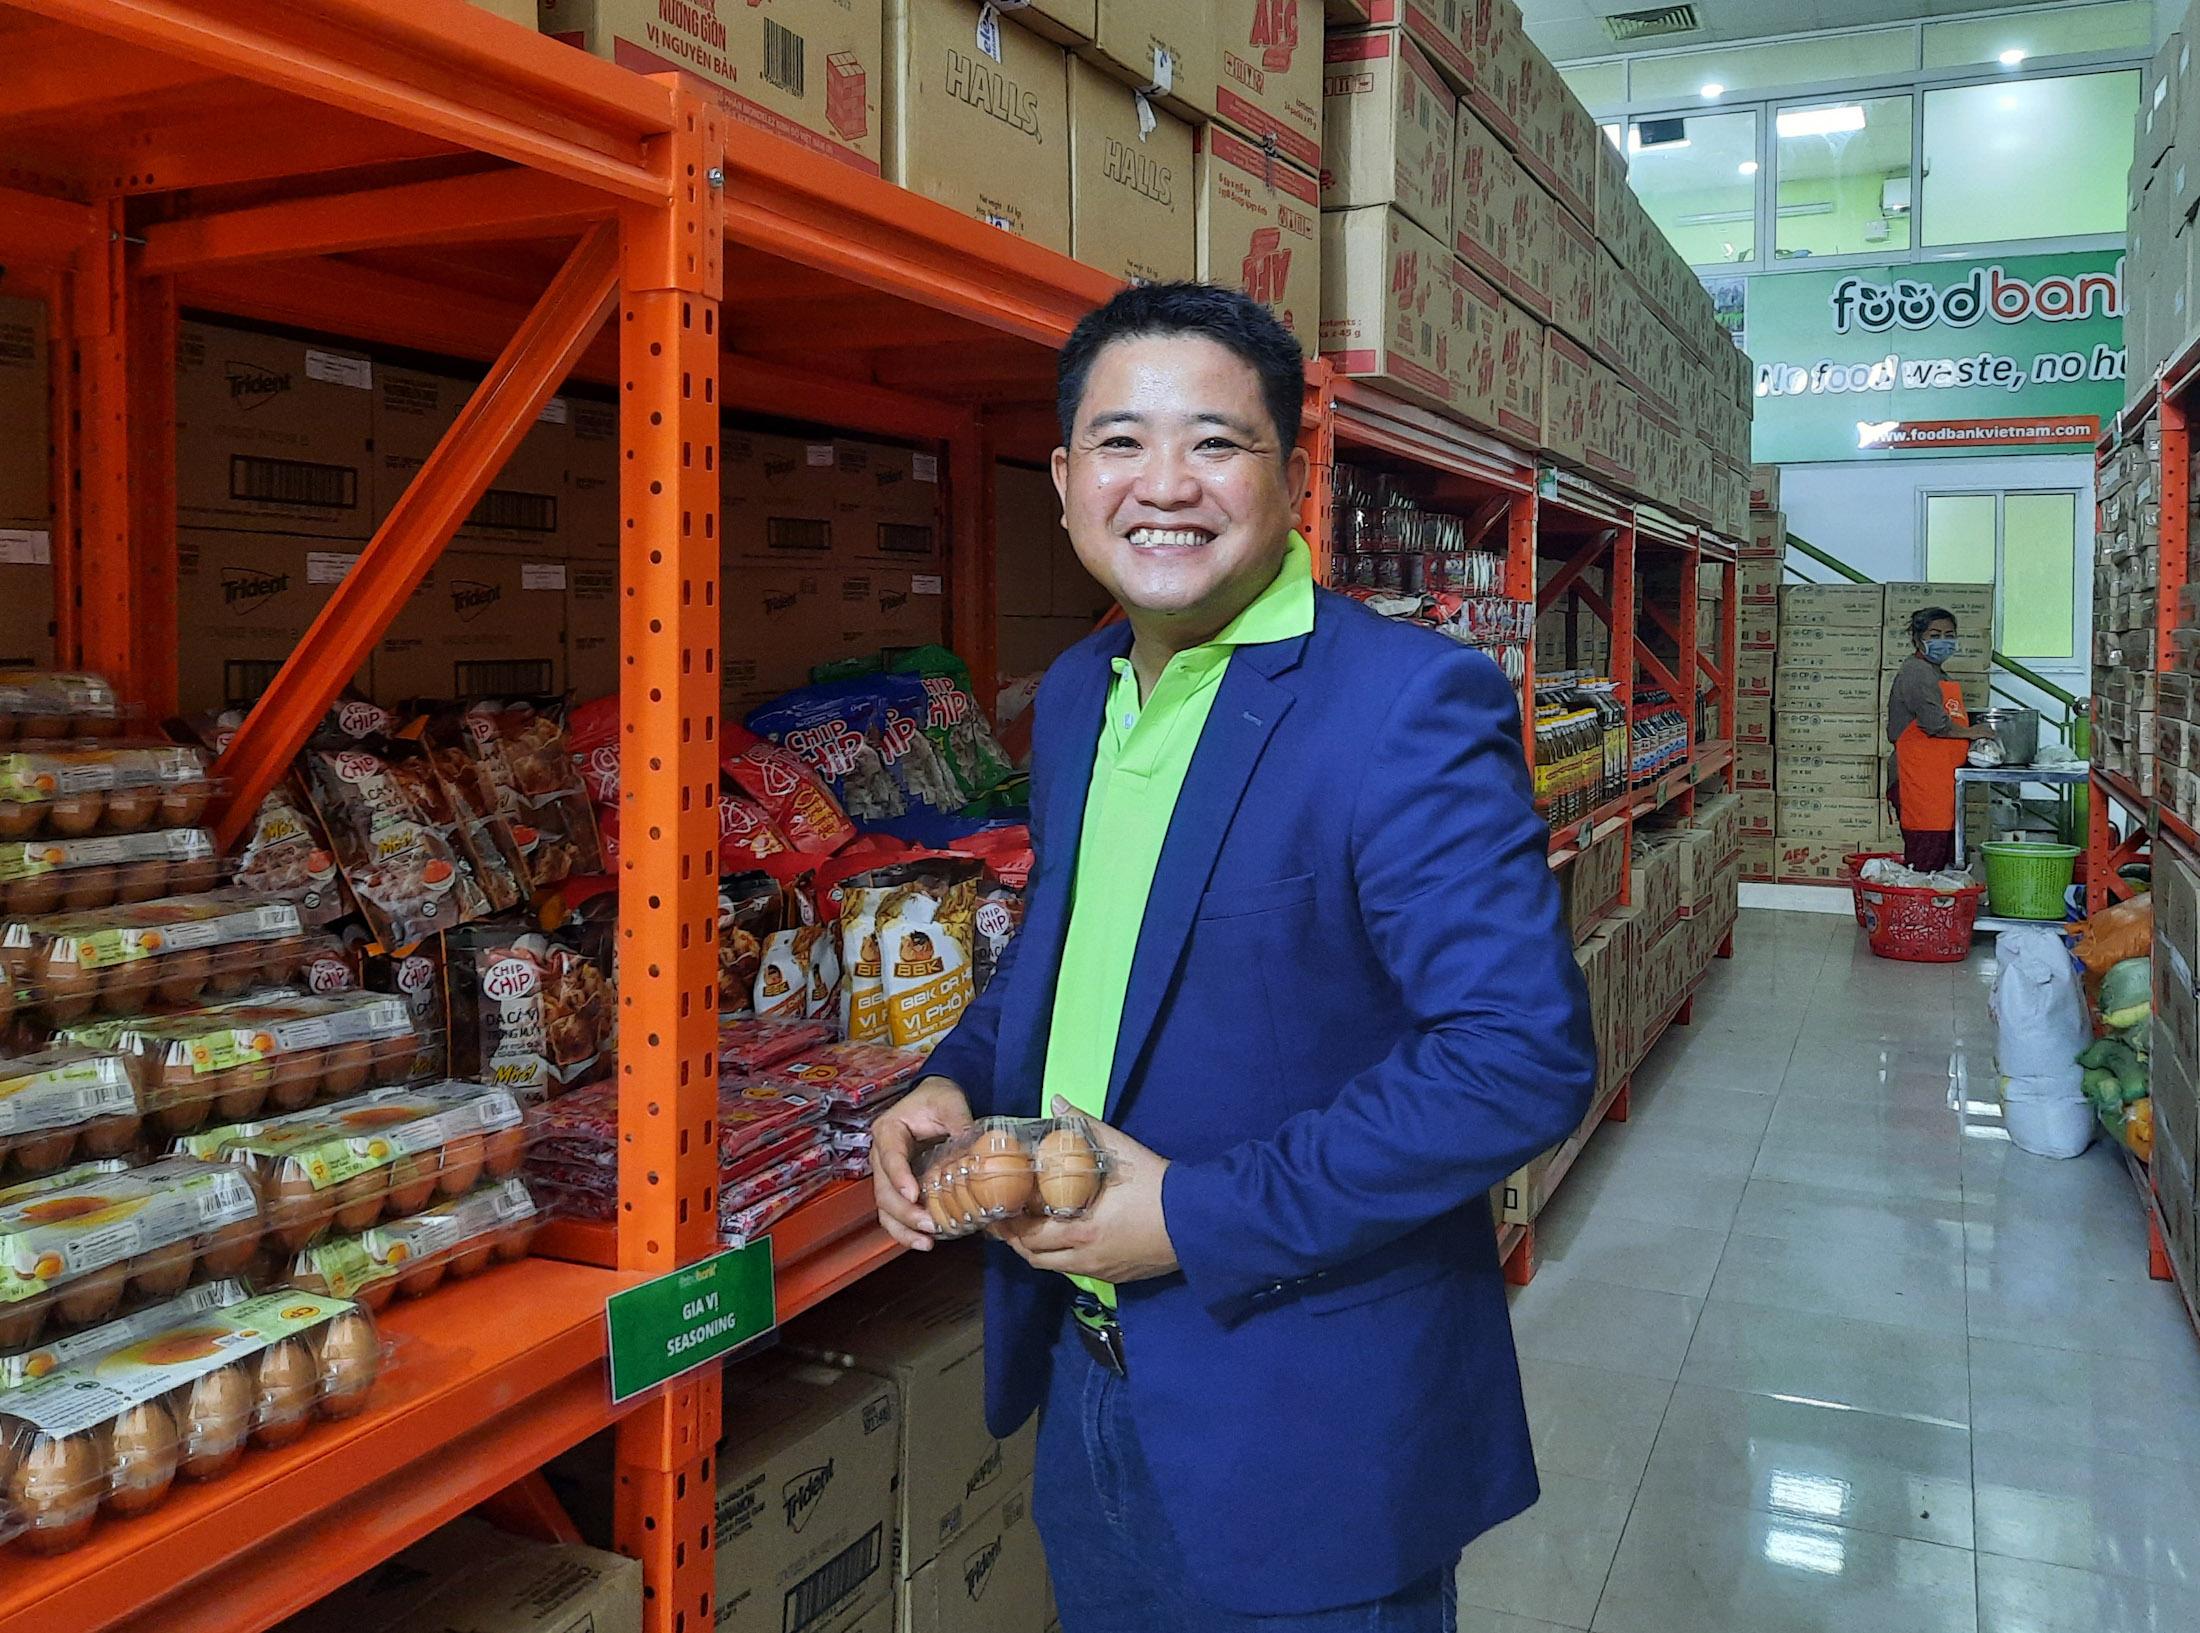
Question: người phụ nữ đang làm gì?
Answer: cô ấy đang sắp xếp đồ đạc